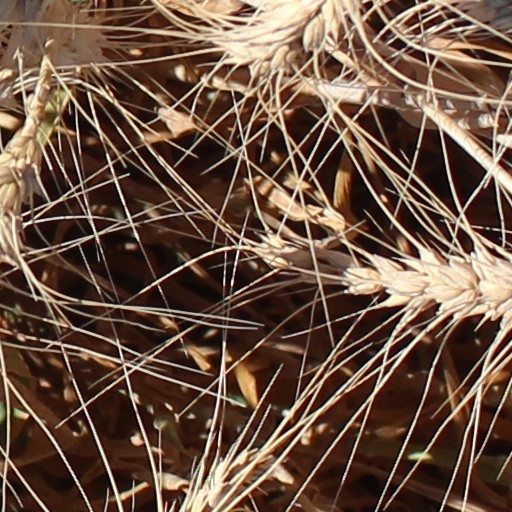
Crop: wheat